1969 Ryder Cup

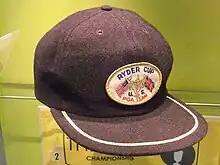
Lee Trevino's cap from the 1969 Ryder Cup played at Royal Birkdale Golf Club

Six places in the team were allocated to the leaders of a points list after the 1969 Open Championship. An Order of Merit style system was used, with points earned over the previous 12 months, the best 7 performances to count. The leading six were O'Connor, Huggett, Butler, Townsend, Coles and Barnes. The remaining six places were chosen by the committee the following week.